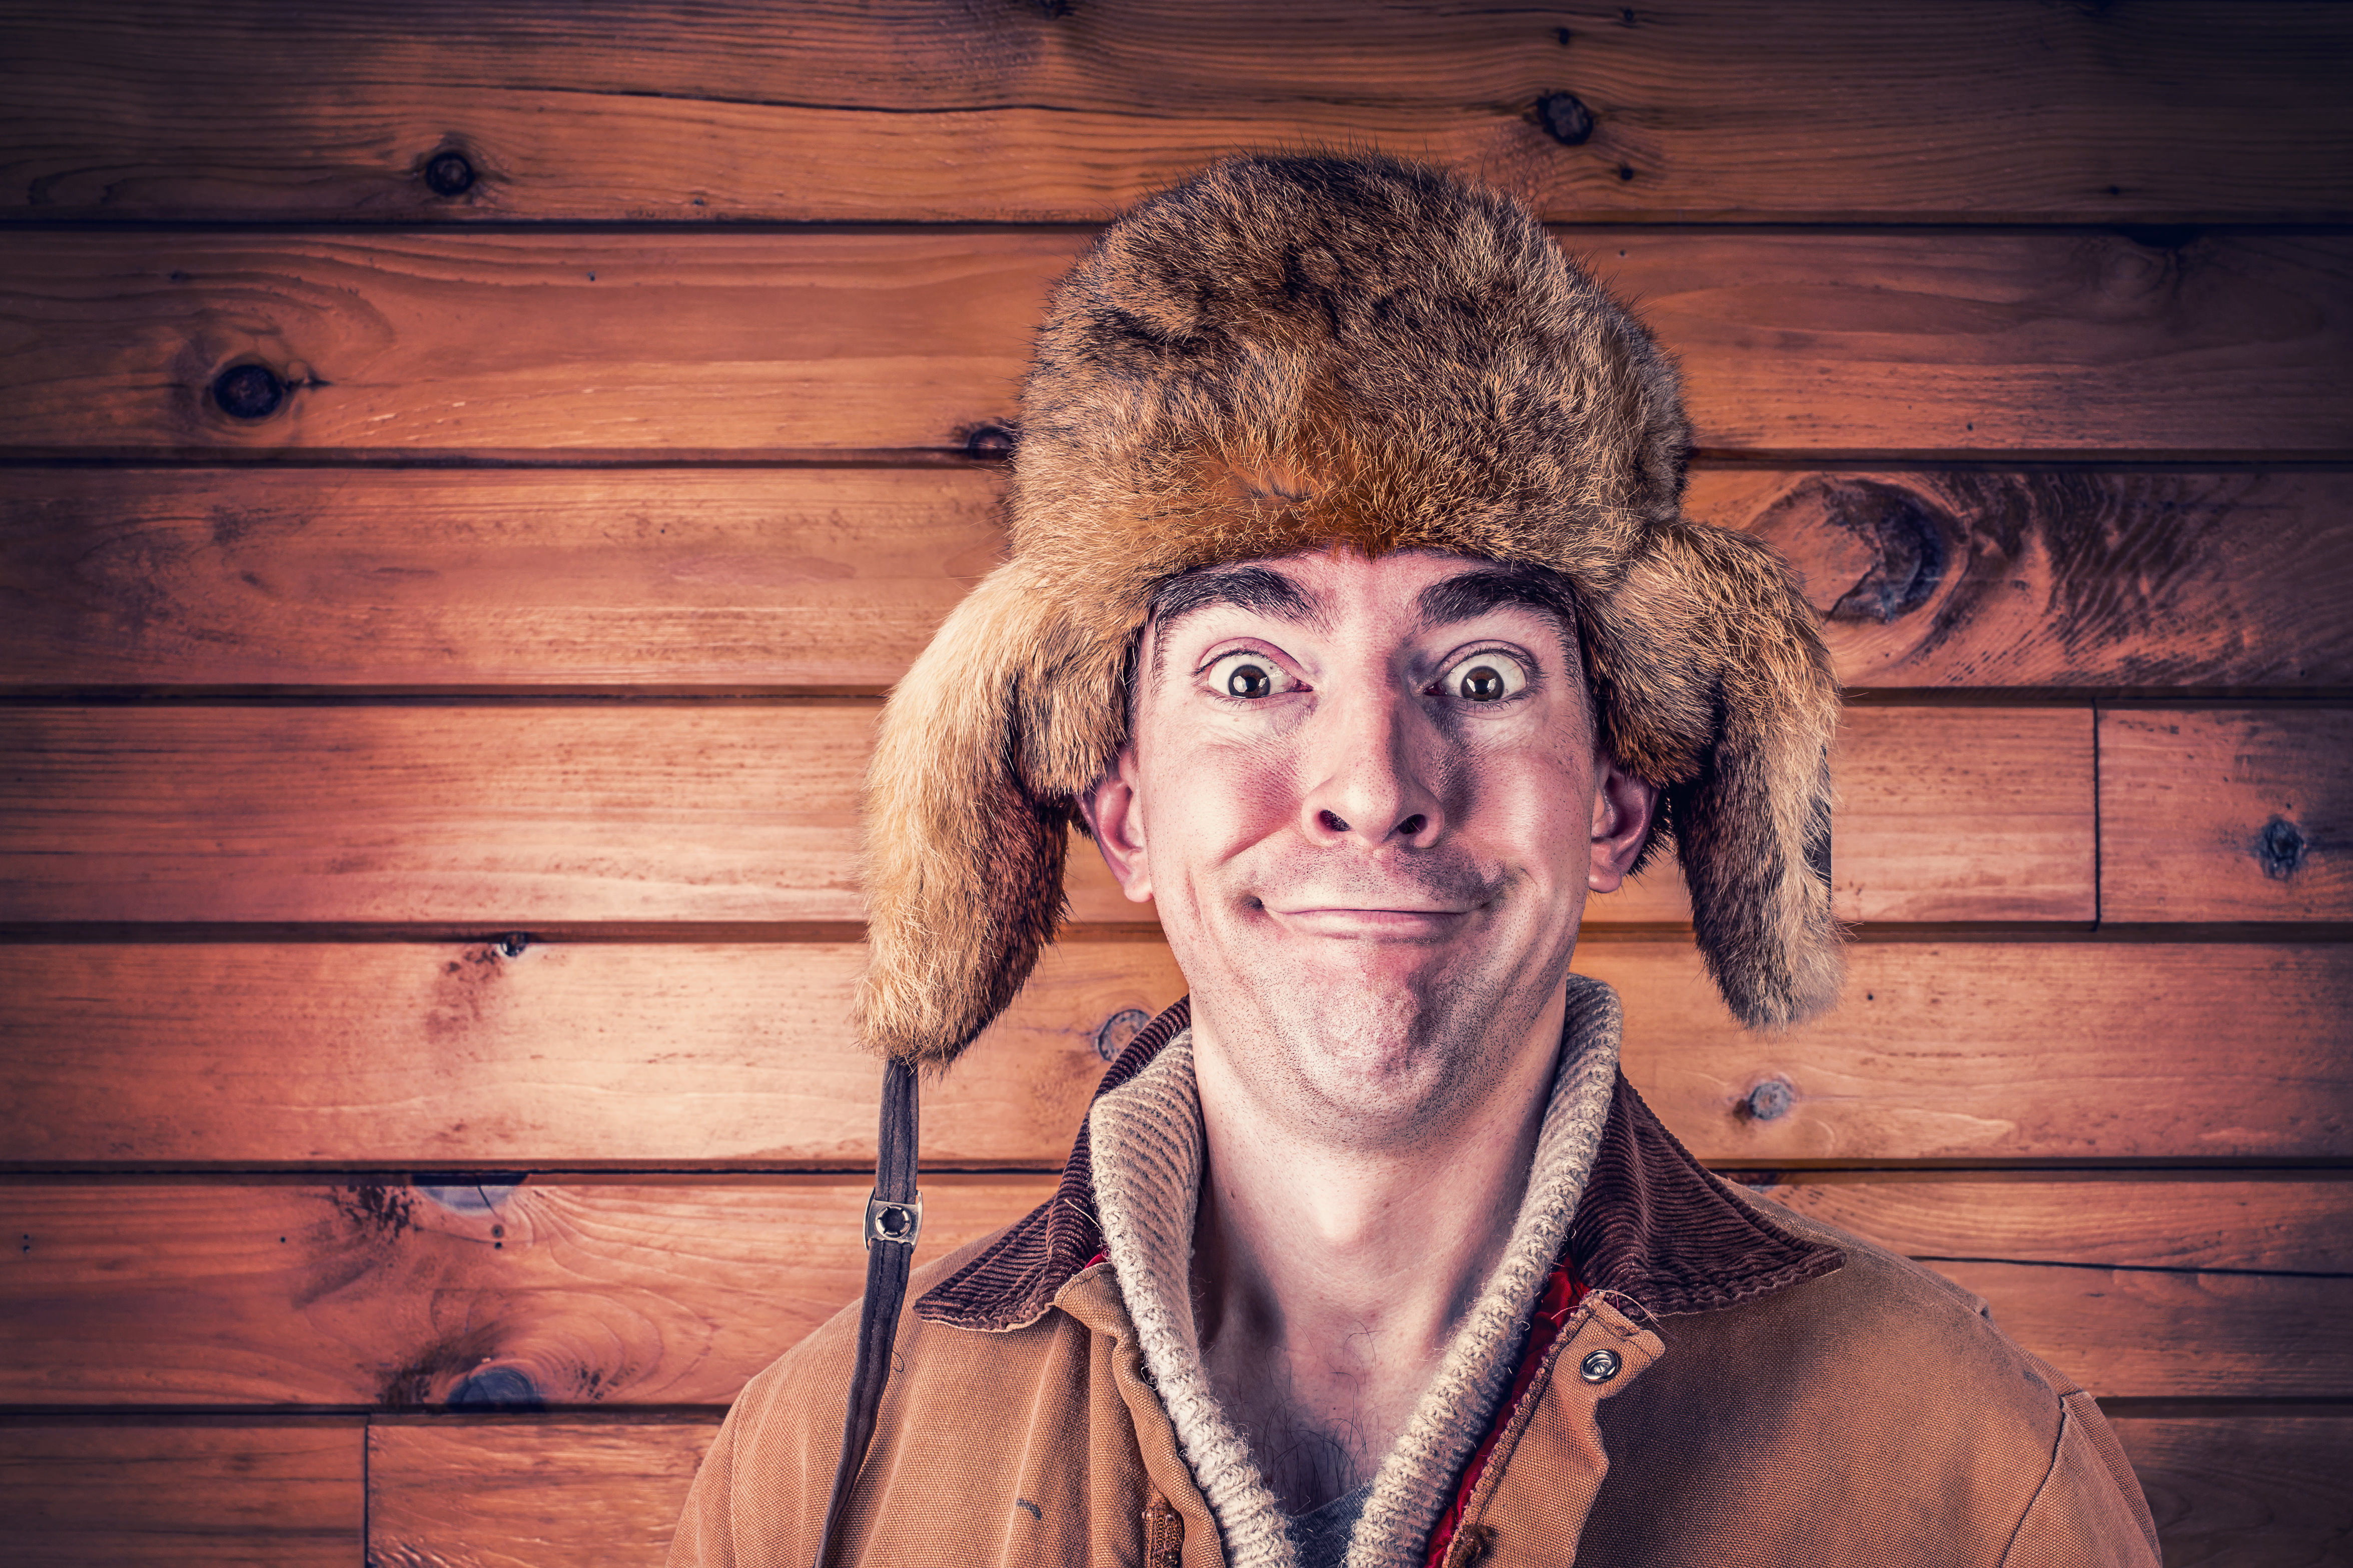
hand, man, person, girl, woman, hair, male, guy, fur, portrait, model, hat, darkness, lady, smiling, face, happy, glasses, head, photograph, funny, beauty, joy, style, emotion, feeling, redneck, portrait photography